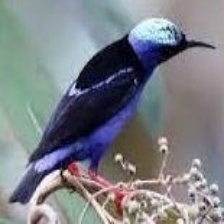
Species: RED LEGGED HONEYCREEPER
Scientific name: CYANERPES CYANEUS